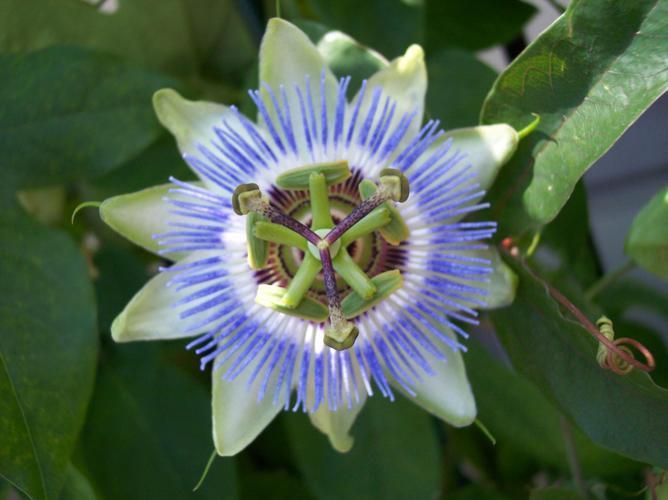
Label: passion flower